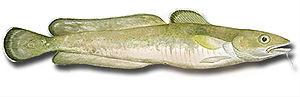
Grande lingue, Molva molva (espèce vulnérable à la surpêche)